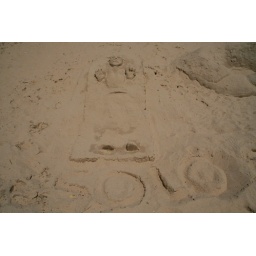
Sand sculptures at a sand sculpture building competition at the beach in Grand Haven.